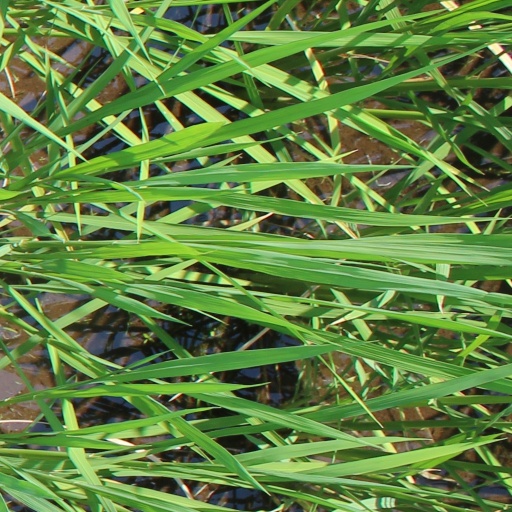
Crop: rice